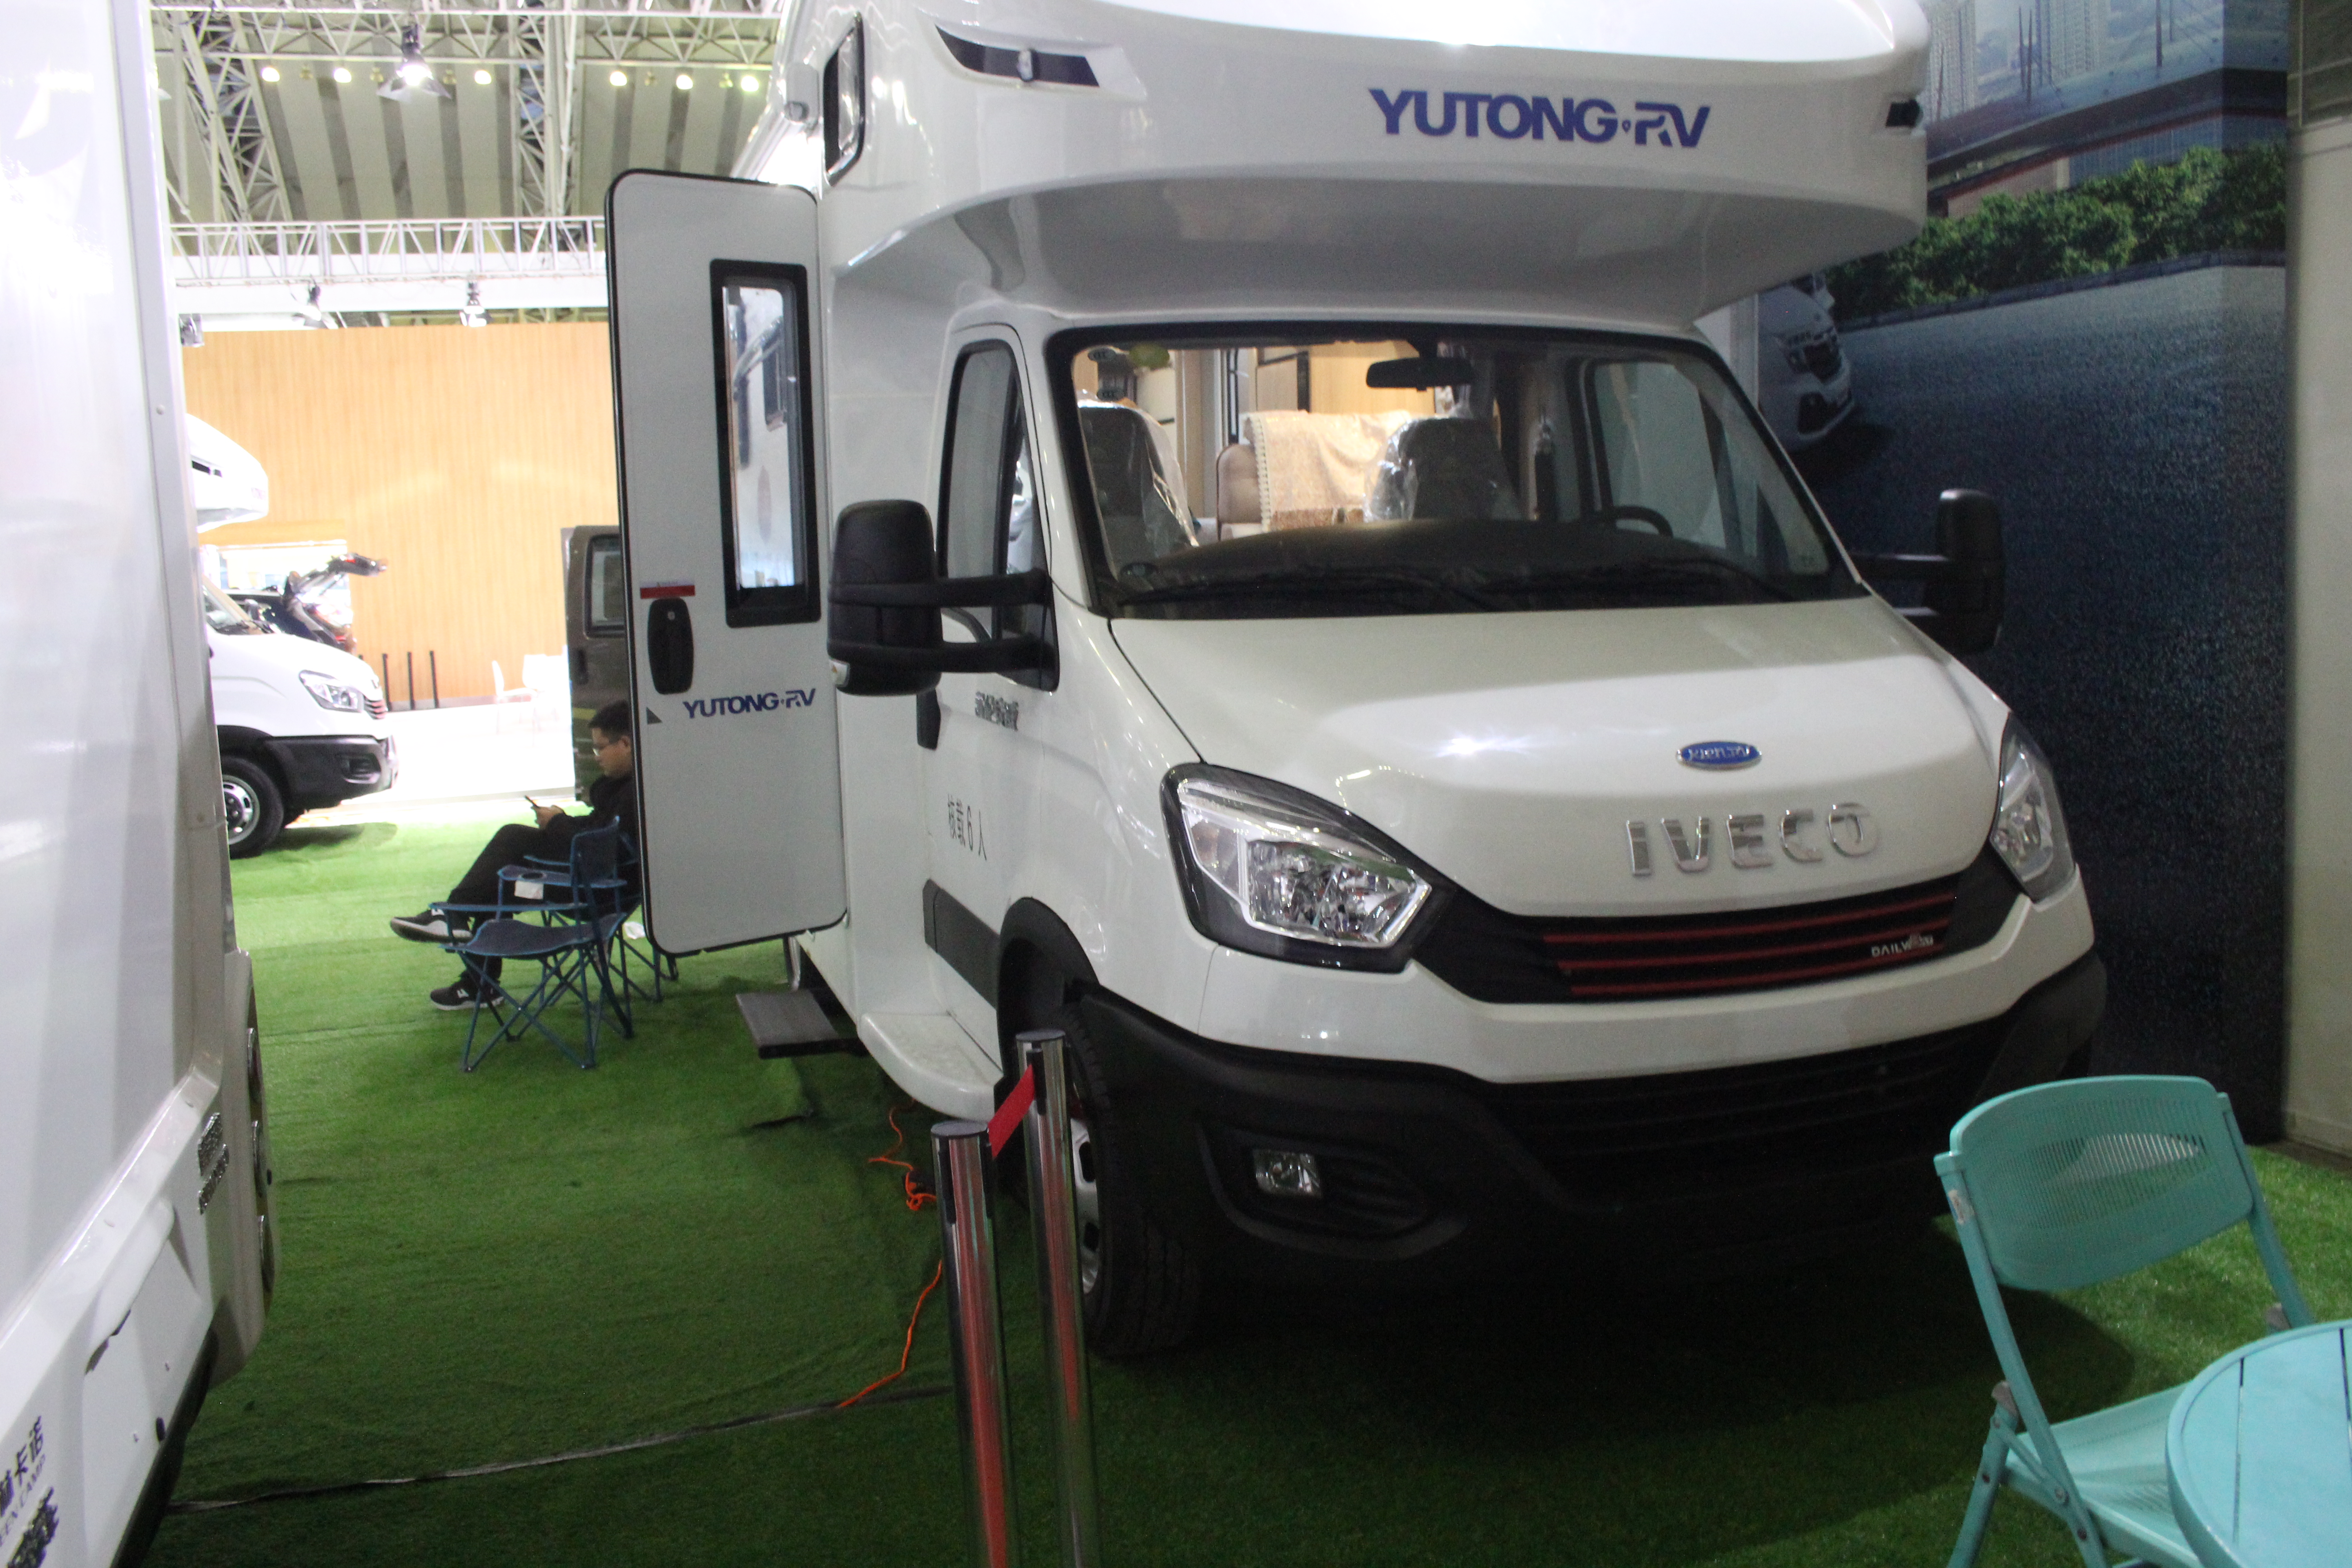
cars, vehicles, arts, land vehicle, vehicle, car, motor vehicle, commercial vehicle, rv, transport, light commercial vehicle, van, mode of transport, minibus, microvan, minivan